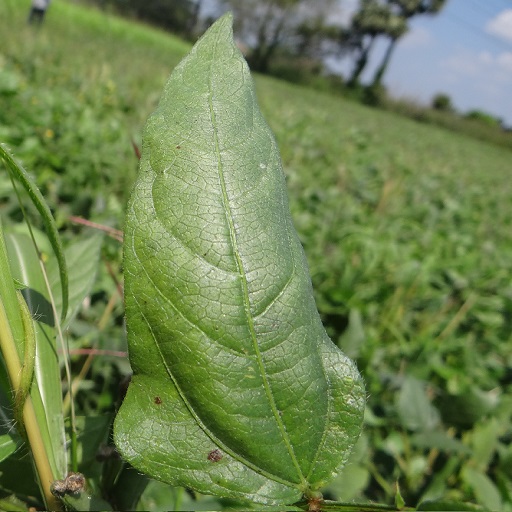
Label: Healthy